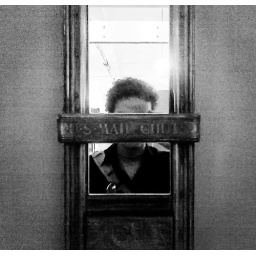
my office building has one of those cool mail chutes in the elevator lobby.